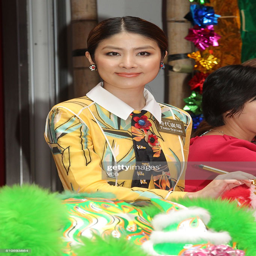
actor attends a commercial event .